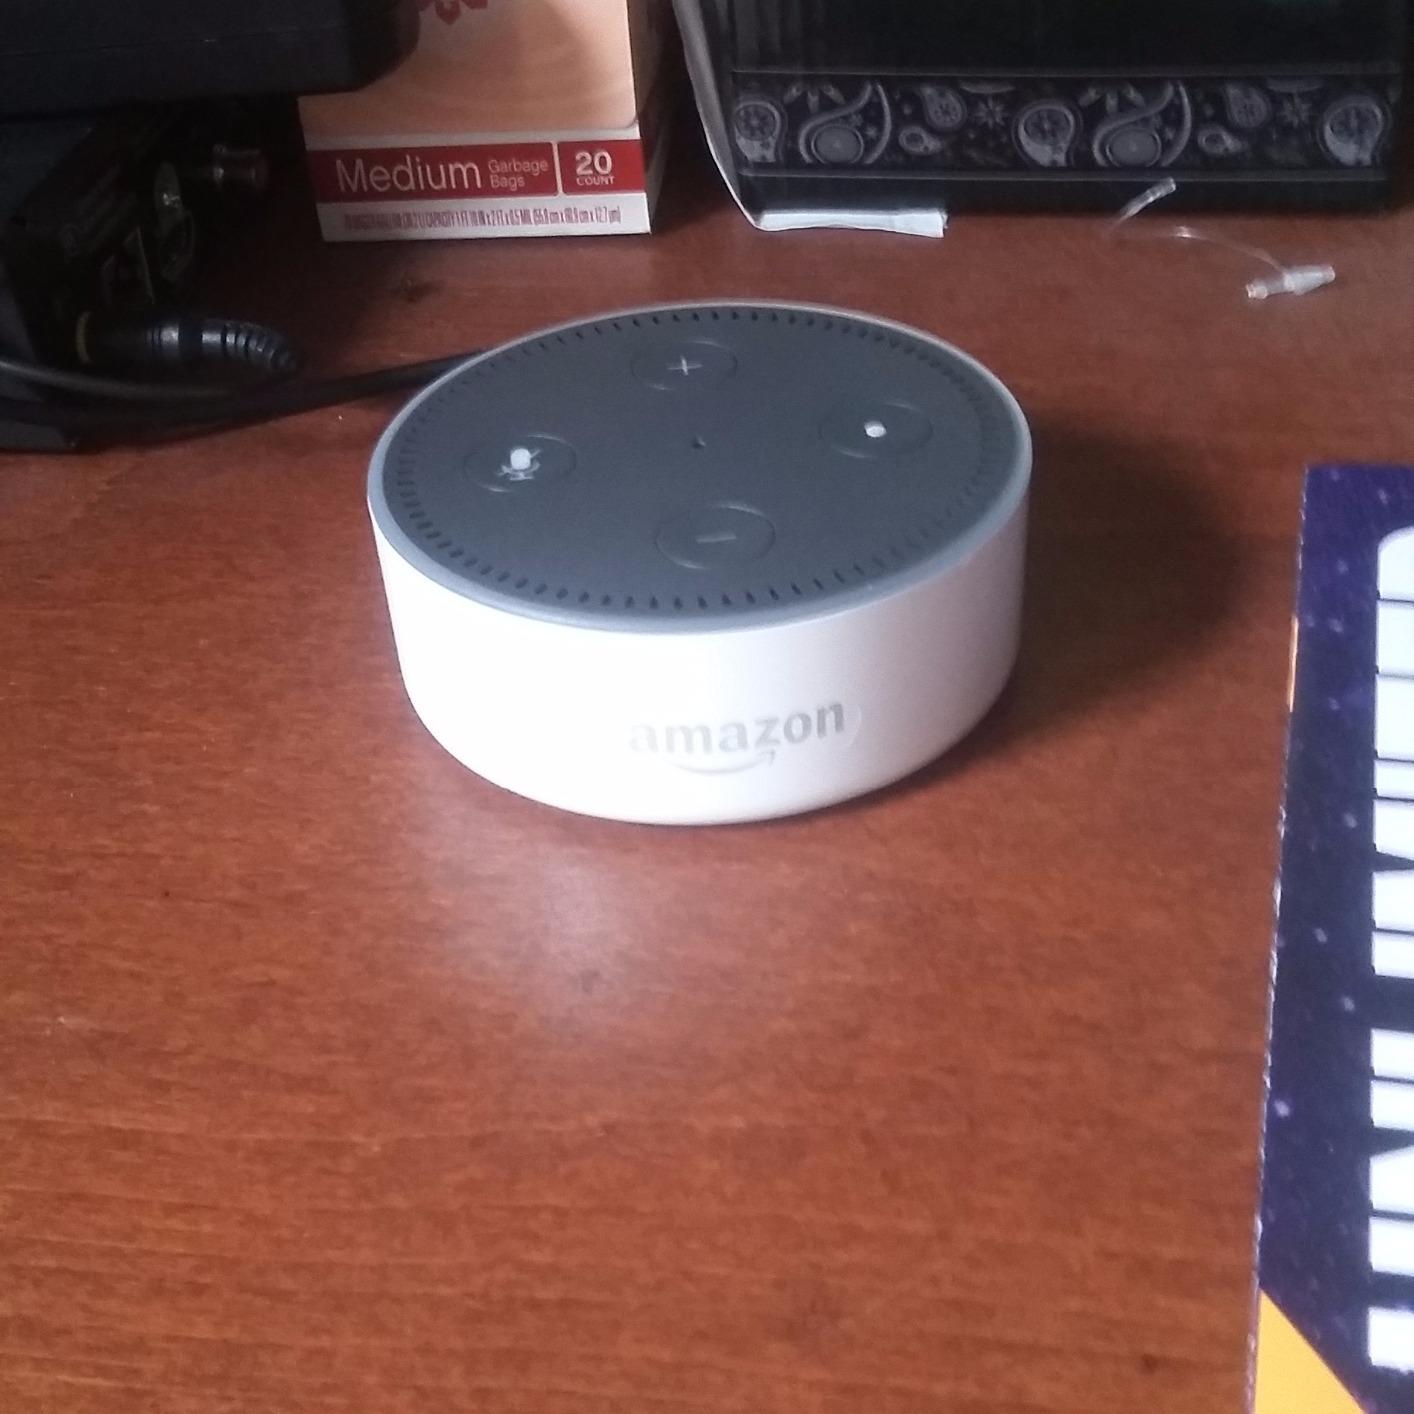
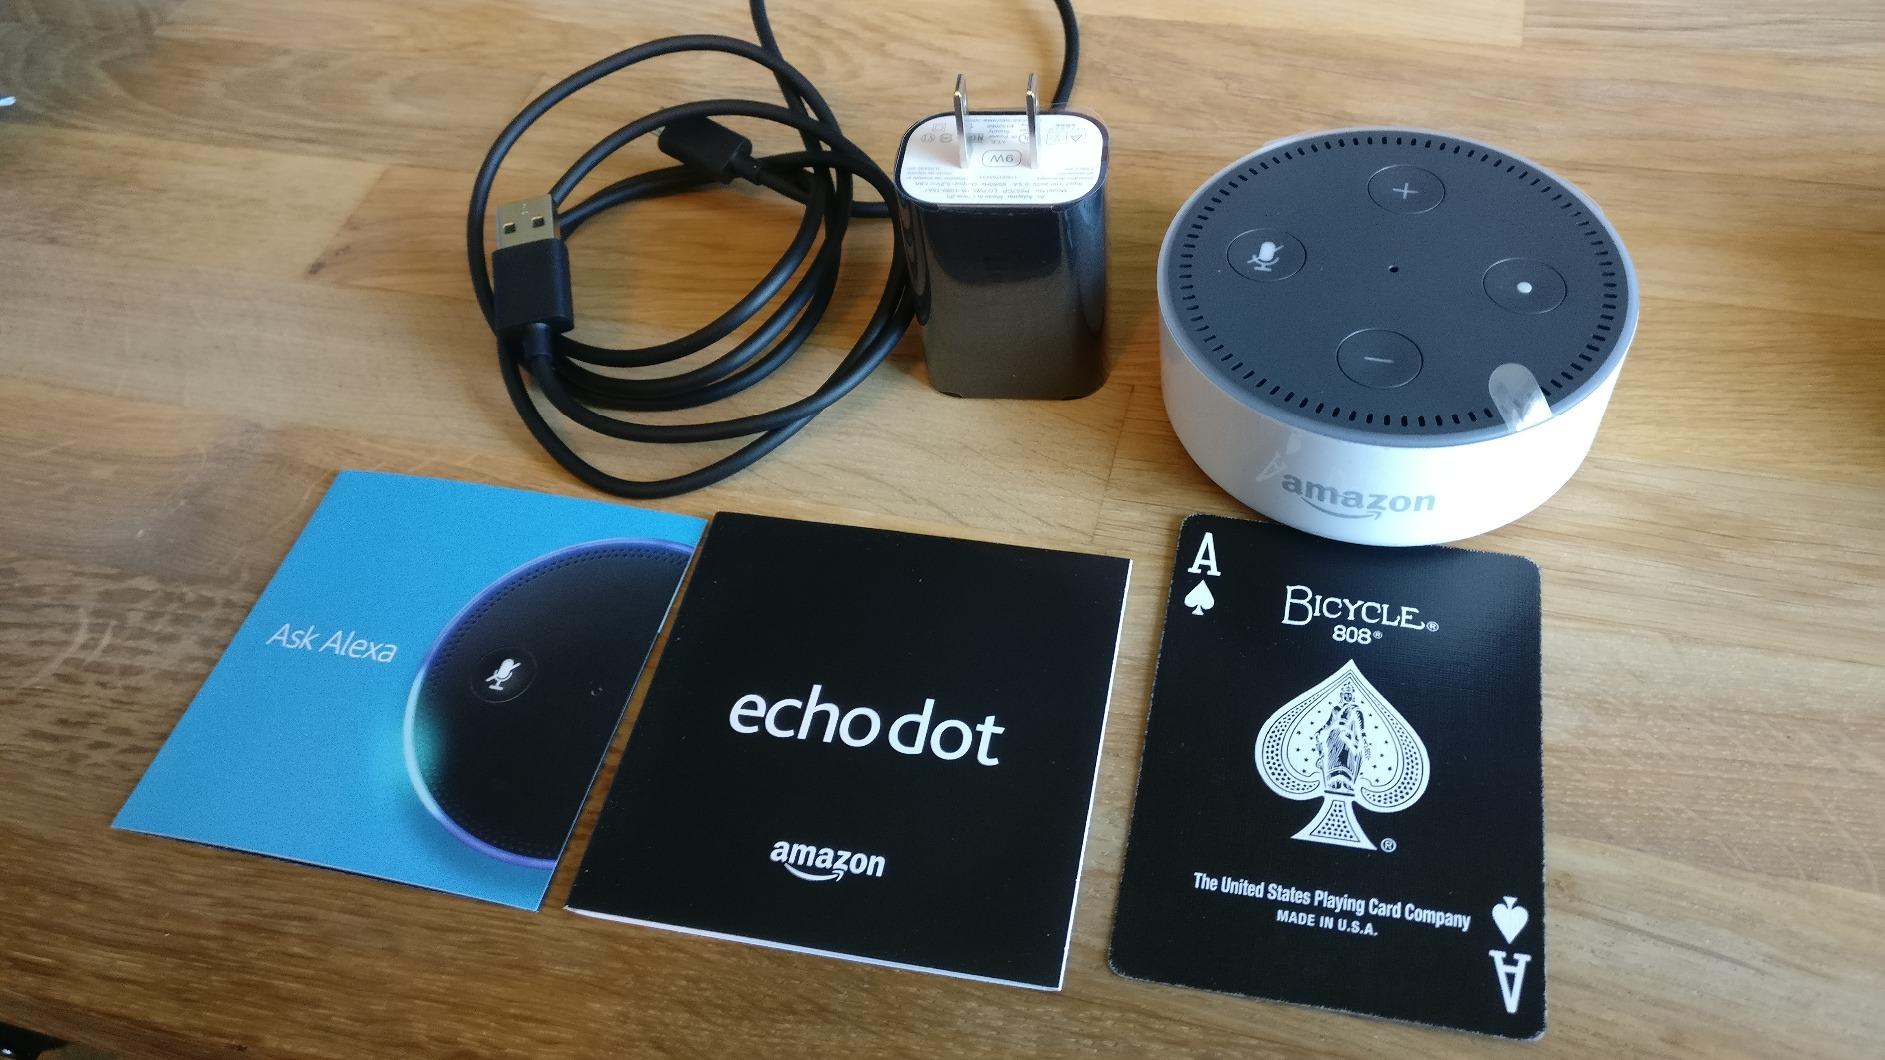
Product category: speaker
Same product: yes